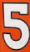
Number: 5